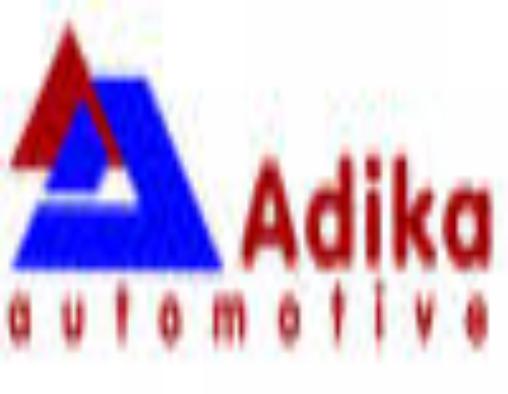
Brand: adika
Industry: Leisure